Battle of Santo Domingo (1586)

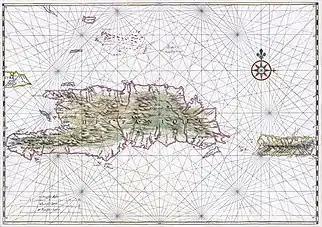
The island of Hispaniola

Drake arrived in the Caribbean in December at the uninhabited island of Saint Kitts, where he landed his sick and sought supplies. Whilst there he sent a small reconnaissance squadron to the Spanish city of Santo Domingo on the island of Hispaniola. Santo Domingo was the capital of Spain's New World Empire and it was fortified on its landward side by a city wall built in the early 1500s known as the Fortaleza Ozama in which stood the Torre de Homenaje (tower of Homage). The governor, Cristóbal de Ovalle, was well provided with artillery batteries covering both land and sea and had nearly 1,500 men, of which 100 were cavalry. The naval defenses of the city consisted of one galley and although it was largely unseaworthy was still capable of posing a threat.